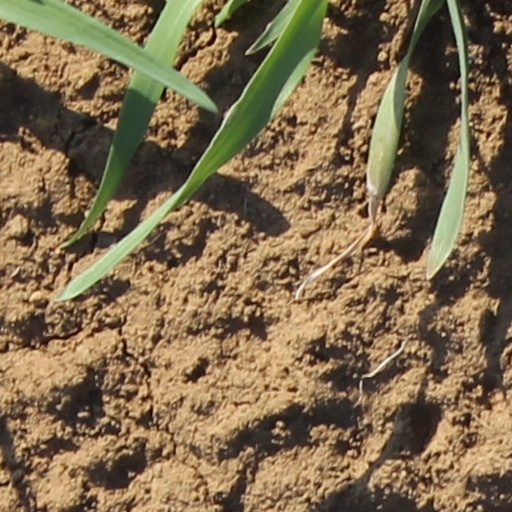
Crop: wheat